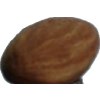
Label: almonds